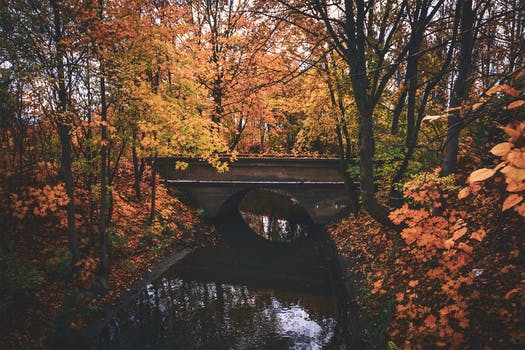
Label: No Watermark